Impeachment of Warren Hastings

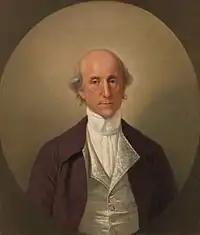
Warren Hastings in 1783–1784

The impeachment of Warren Hastings, the first governor-general of the Bengal Presidency in India, was attempted between 1787 and 1795 in the Parliament of Great Britain. Hastings was accused of misconduct during his time in Calcutta, particularly relating to mismanagement and personal corruption. The impeachment prosecution was led by Edmund Burke and became a wider debate about the role of the East India Company and the expanding empire in India. According to historian Mithi Mukherjee, the impeachment trial became the site of a debate between two radically opposed visions of empire—one represented by Hastings, based on ideas of absolute power and conquest in pursuit of the exclusive national interests of the colonizer, versus one represented by Burke, of sovereignty based on a recognition of the rights of the colonized.